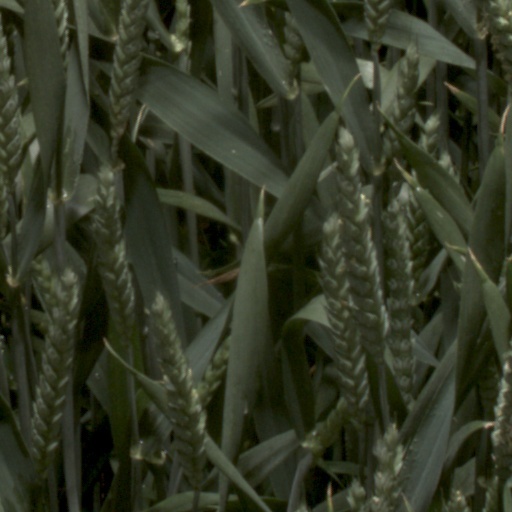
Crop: wheat